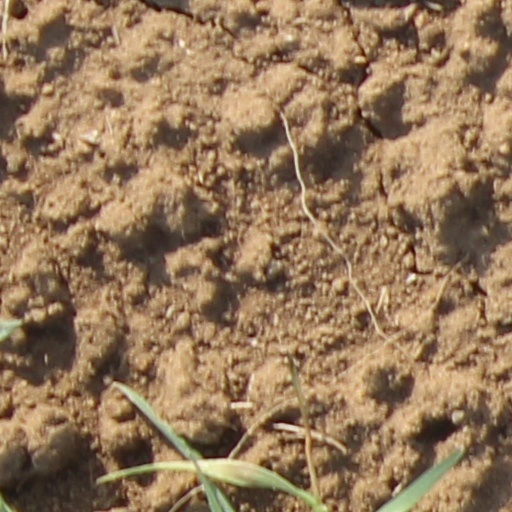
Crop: wheat